Sextape (2018 film)

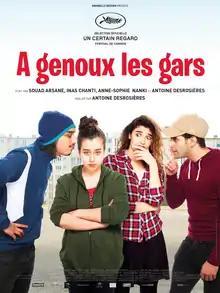
Film poster

Sextape is a 2018 French comedy film directed by . It was screened in the Un Certain Regard section at the 2018 Cannes Film Festival. Film critic Lisa Nesselson writing for Screen Daily found the film was "an invaluable and frank conversation-starter in the arena of what constitutes sexual harassment and what can be done about reducing it", while Todd McCarthy writing for "The Hollywood Reporter" called it "a nugget of truth wrapped in a gross and vulgar package." Its had a theatrical release in France on 6 June 2018.